List of ghost towns by country

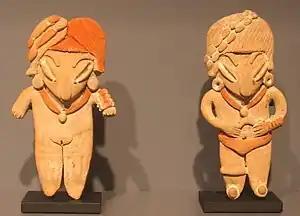
Figurines from the now flooded surroundings of Chupícuaro

Bieszczady National Park is home to several abandoned settlements: